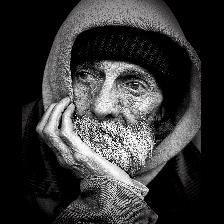
Label: Human